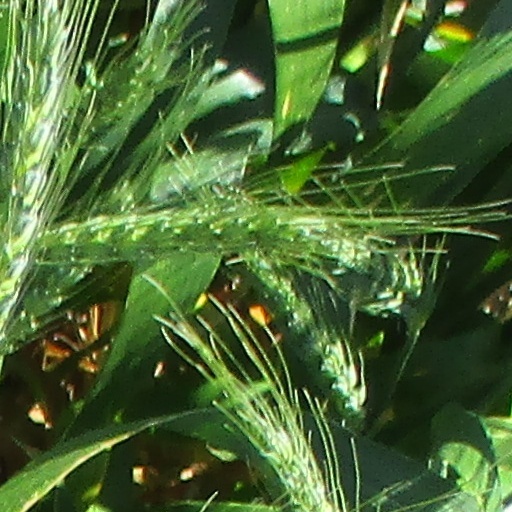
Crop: wheat